Raja Rani (Kannada TV series)

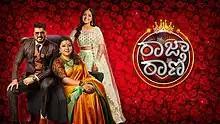

Raja Rani (ರಾಜ ರಾಣಿ) is a Kannada couple reality show aired on Colors Kannada and streamed on Voot. It features celebrity couples as contestants who are competing for the title Raja Rani. The judges of the show are Srujan Lokesh and Tara. The show is hosted by Anupama Gowda. The show premiered on 10 July 2021.